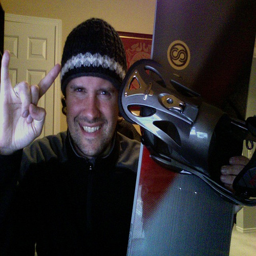
The man smiles with his snowboard next to him.
A person in a hat is holding a snowboard.
A man smiling holds up a snowboard and makes a gesture with his hand.
I man makes a sign with his hand while holding a ski.
The man was holding his snowboard up in the house.